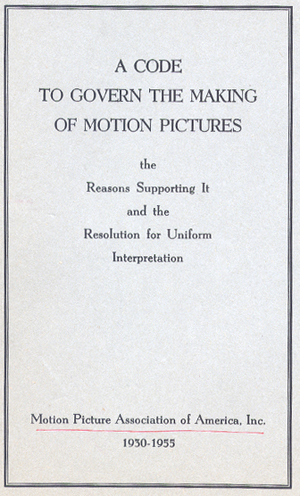
Le code Hays est le surnom communément donné au code de production du cinéma américain, établi en mars 1930 par le sénateur William Hays, président de la Motion Pictures Producers and Distributors Association, pour réguler la production des films. Appliqué de 1934 à 1966, ce texte fait suite à de nombreux scandales entachant l'image de Hollywood, dont l'affaire Roscoe Arbuckle. Il s'agit d'un exemple d’autorégulation, les studios s'étant eux-mêmes imposé cette censure afin d'éviter l’intervention extérieure, en particulier de l'État fédéral. Le texte du code a été rédigé en 1929 par Martin Quigley, éditeur catholique, et Daniel A. Lord, prêtre jésuite.